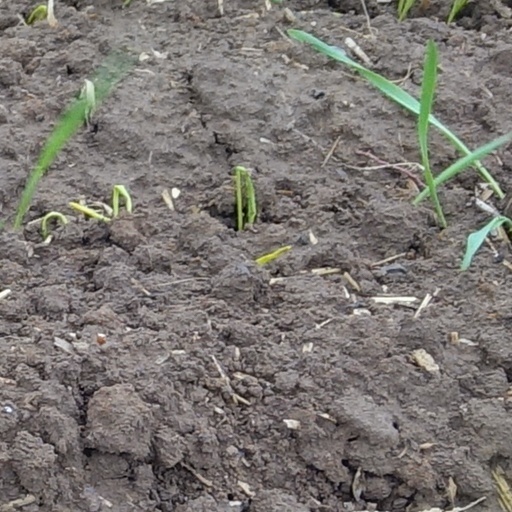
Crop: wheat